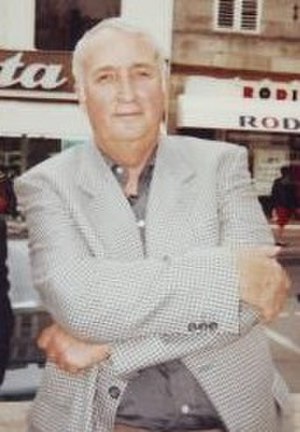
Grand Prix du roman de l'Académie française / Modtagere af Grand Prix du roman
nothumb
Le Grand Prix du roman de l'Académie française er en fransk litteraturpris, der blev oprettet i 1918 og uddeles årligt af Académie française. Sammen med Prix Goncourt er den en af de ældste og mest prestigefyldte litteraturpriser i Frankrig. Académie française uddeler mere end 60 litteraturpriser, men Grand Prix du roman er den vigtigste for en enkelt roman.